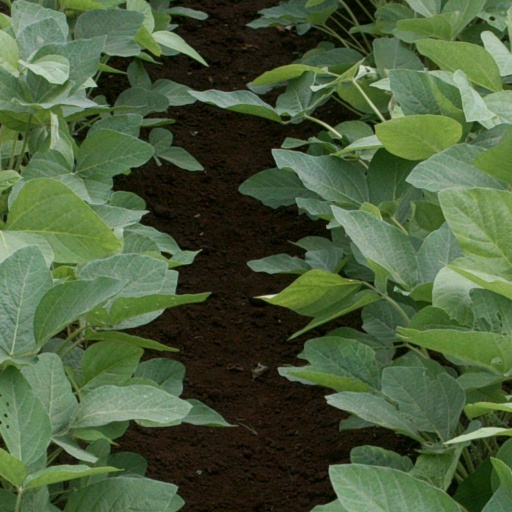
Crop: soybean